Sticky Fingers (2009 film)

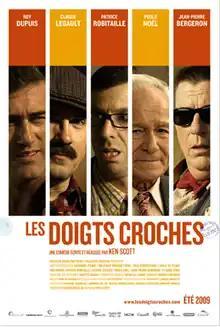
DVD Cover

Sticky Fingers is a 2009 Canadian film written and directed by Ken Scott.